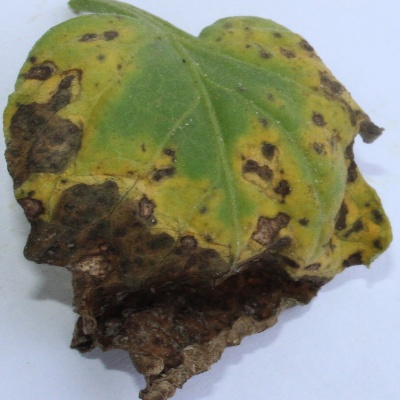
Crop: Tomato
Condition: leaf blight